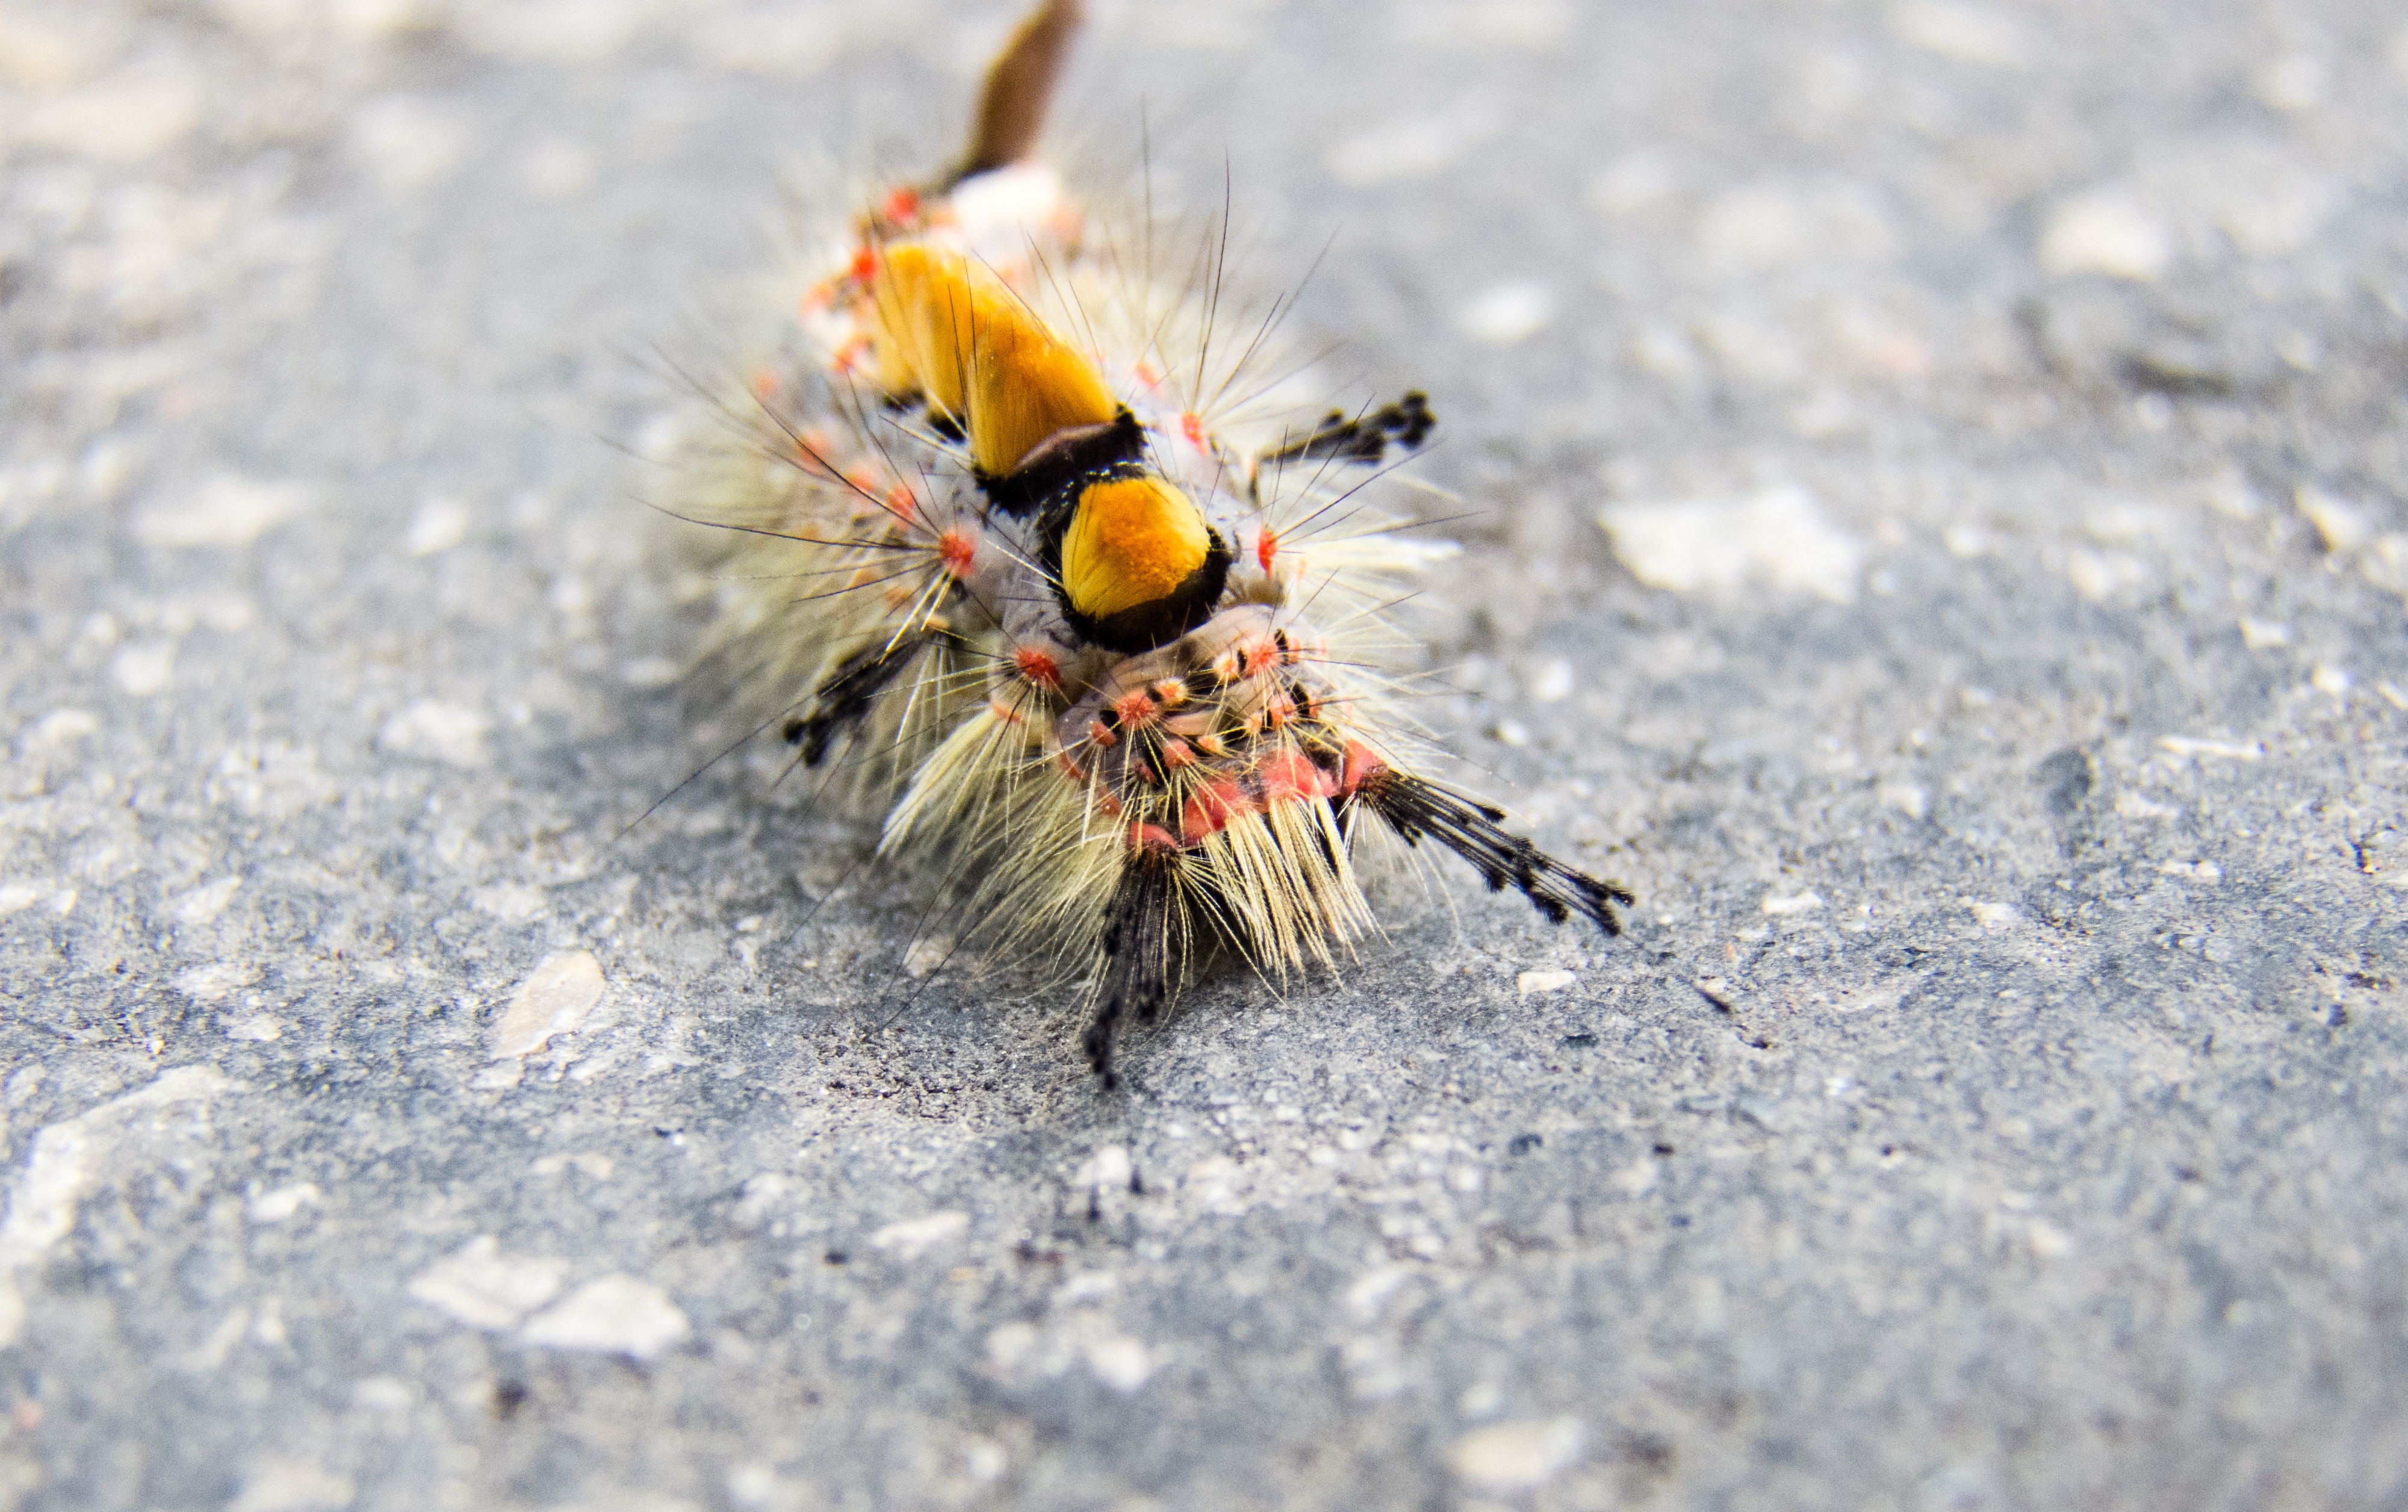
nature, photography, flower, asphalt, europe, color, insect, macro, closeup, fauna, invertebrate, caterpillar, close up, 2016, tiny, little, hairy, beauty, larva, antennae, macro photography, liszka